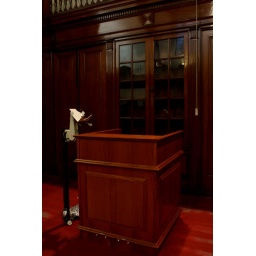
Box for the person who will be questioned by the Chief Justice. The white stand can support a microphone.